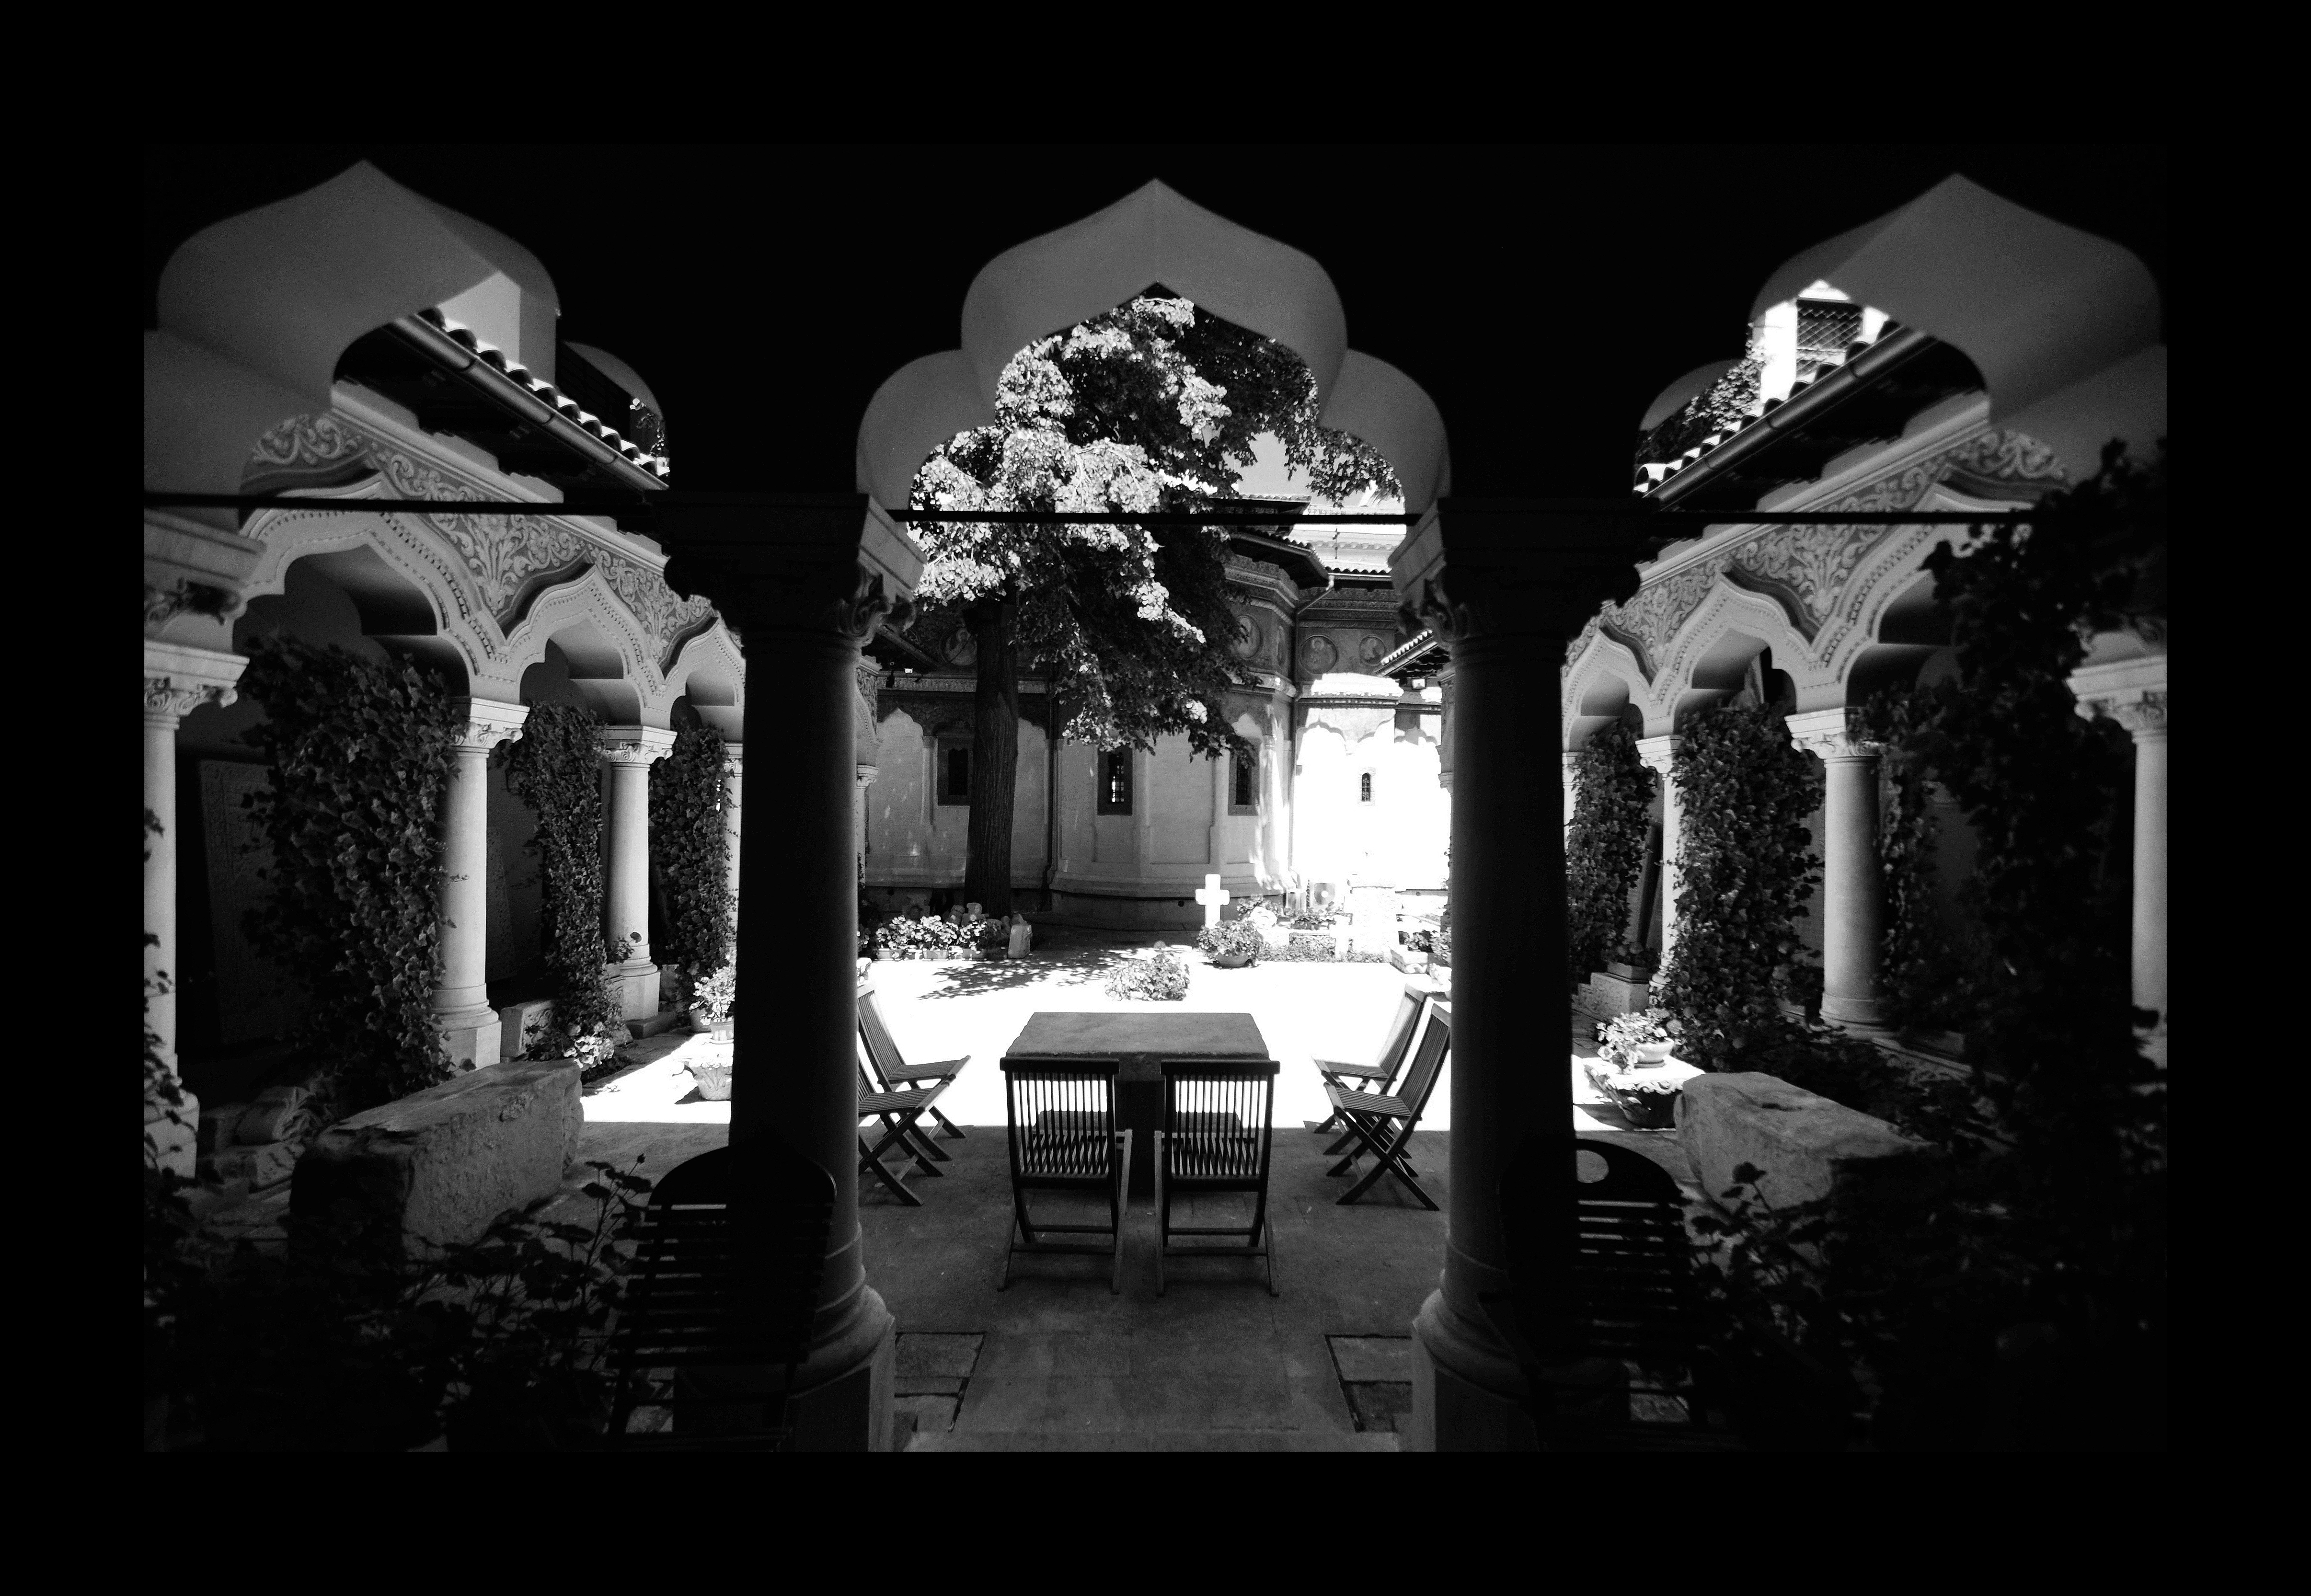
light, black and white, architecture, white, night, photography, building, arch, architect, patio, religion, darkness, church, black, monochrome, christian, lighting, religious, cool image, courtyard, monastery, photograph, christianity, romana, portico, style, image, arc, orthodox, revival, eastern, romania, bukarest, bucharest, colonnade, roumanie, convent, bor, biserica, arhitectura, orthodoxy, arhitect, romanian, ortodoxa, manastirea, manastire, ortodoxia, ortodoxie, cretinism, cretin, ecclesiastical, bisericeasc, cladire, edificiu, bucuresti, curte, mincu, ion, centrulvechi, lipscani, stil, ionmincu, portic, 1908, centrul, vechi, lmibiiaa19464, stavro, neoromanian, neoromanesc, stavropoleos, monochrome photography, film noir